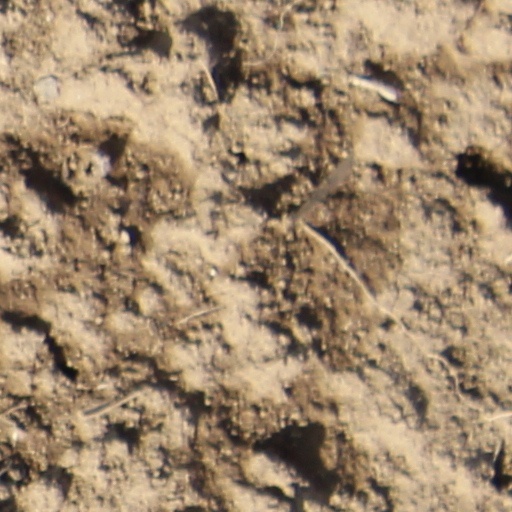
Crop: wheat